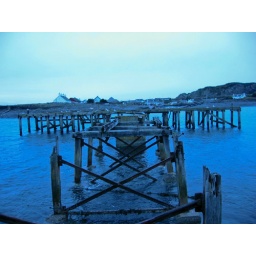
Broken bridge and blue waters in Easdale Island in Scotland